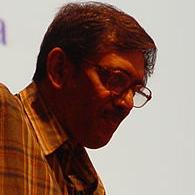
Age: 59